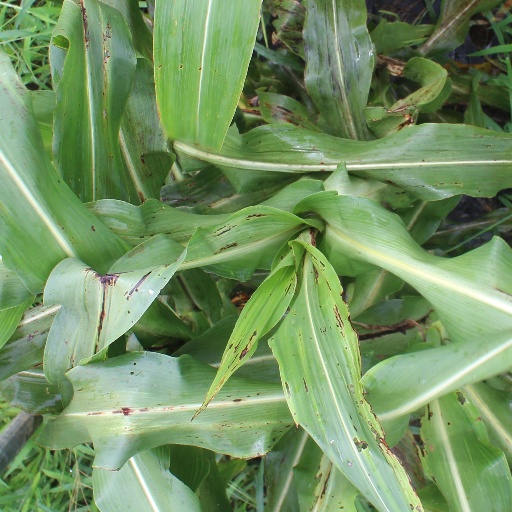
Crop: sorghum